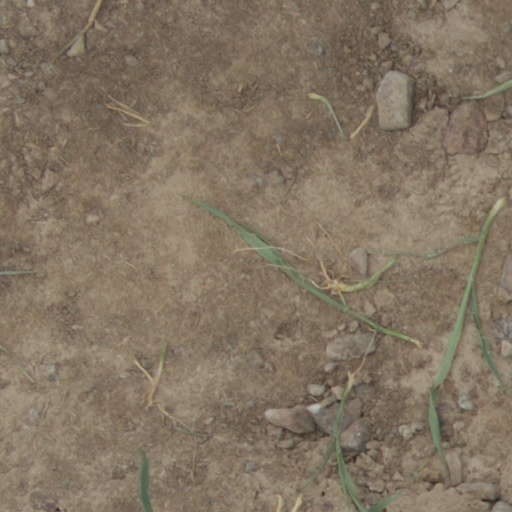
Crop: wheat